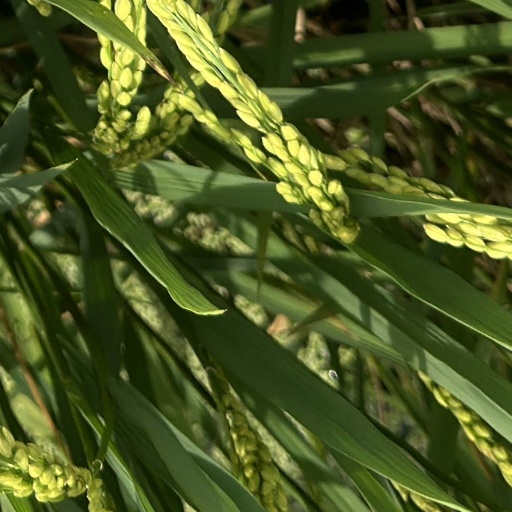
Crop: rice